Jaylon Tate

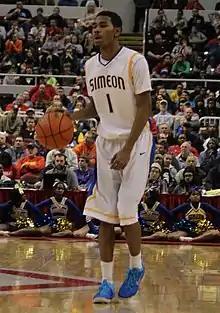
Jaylon Tate in the 2013 Class 4A Illinois High School Association championship game

Jaylon Tate (born January 16, 1995) is an American professional basketball player for Szedeák of the Nemzeti Bajnokság I/A. Tate played college basketball for the University of Illinois.